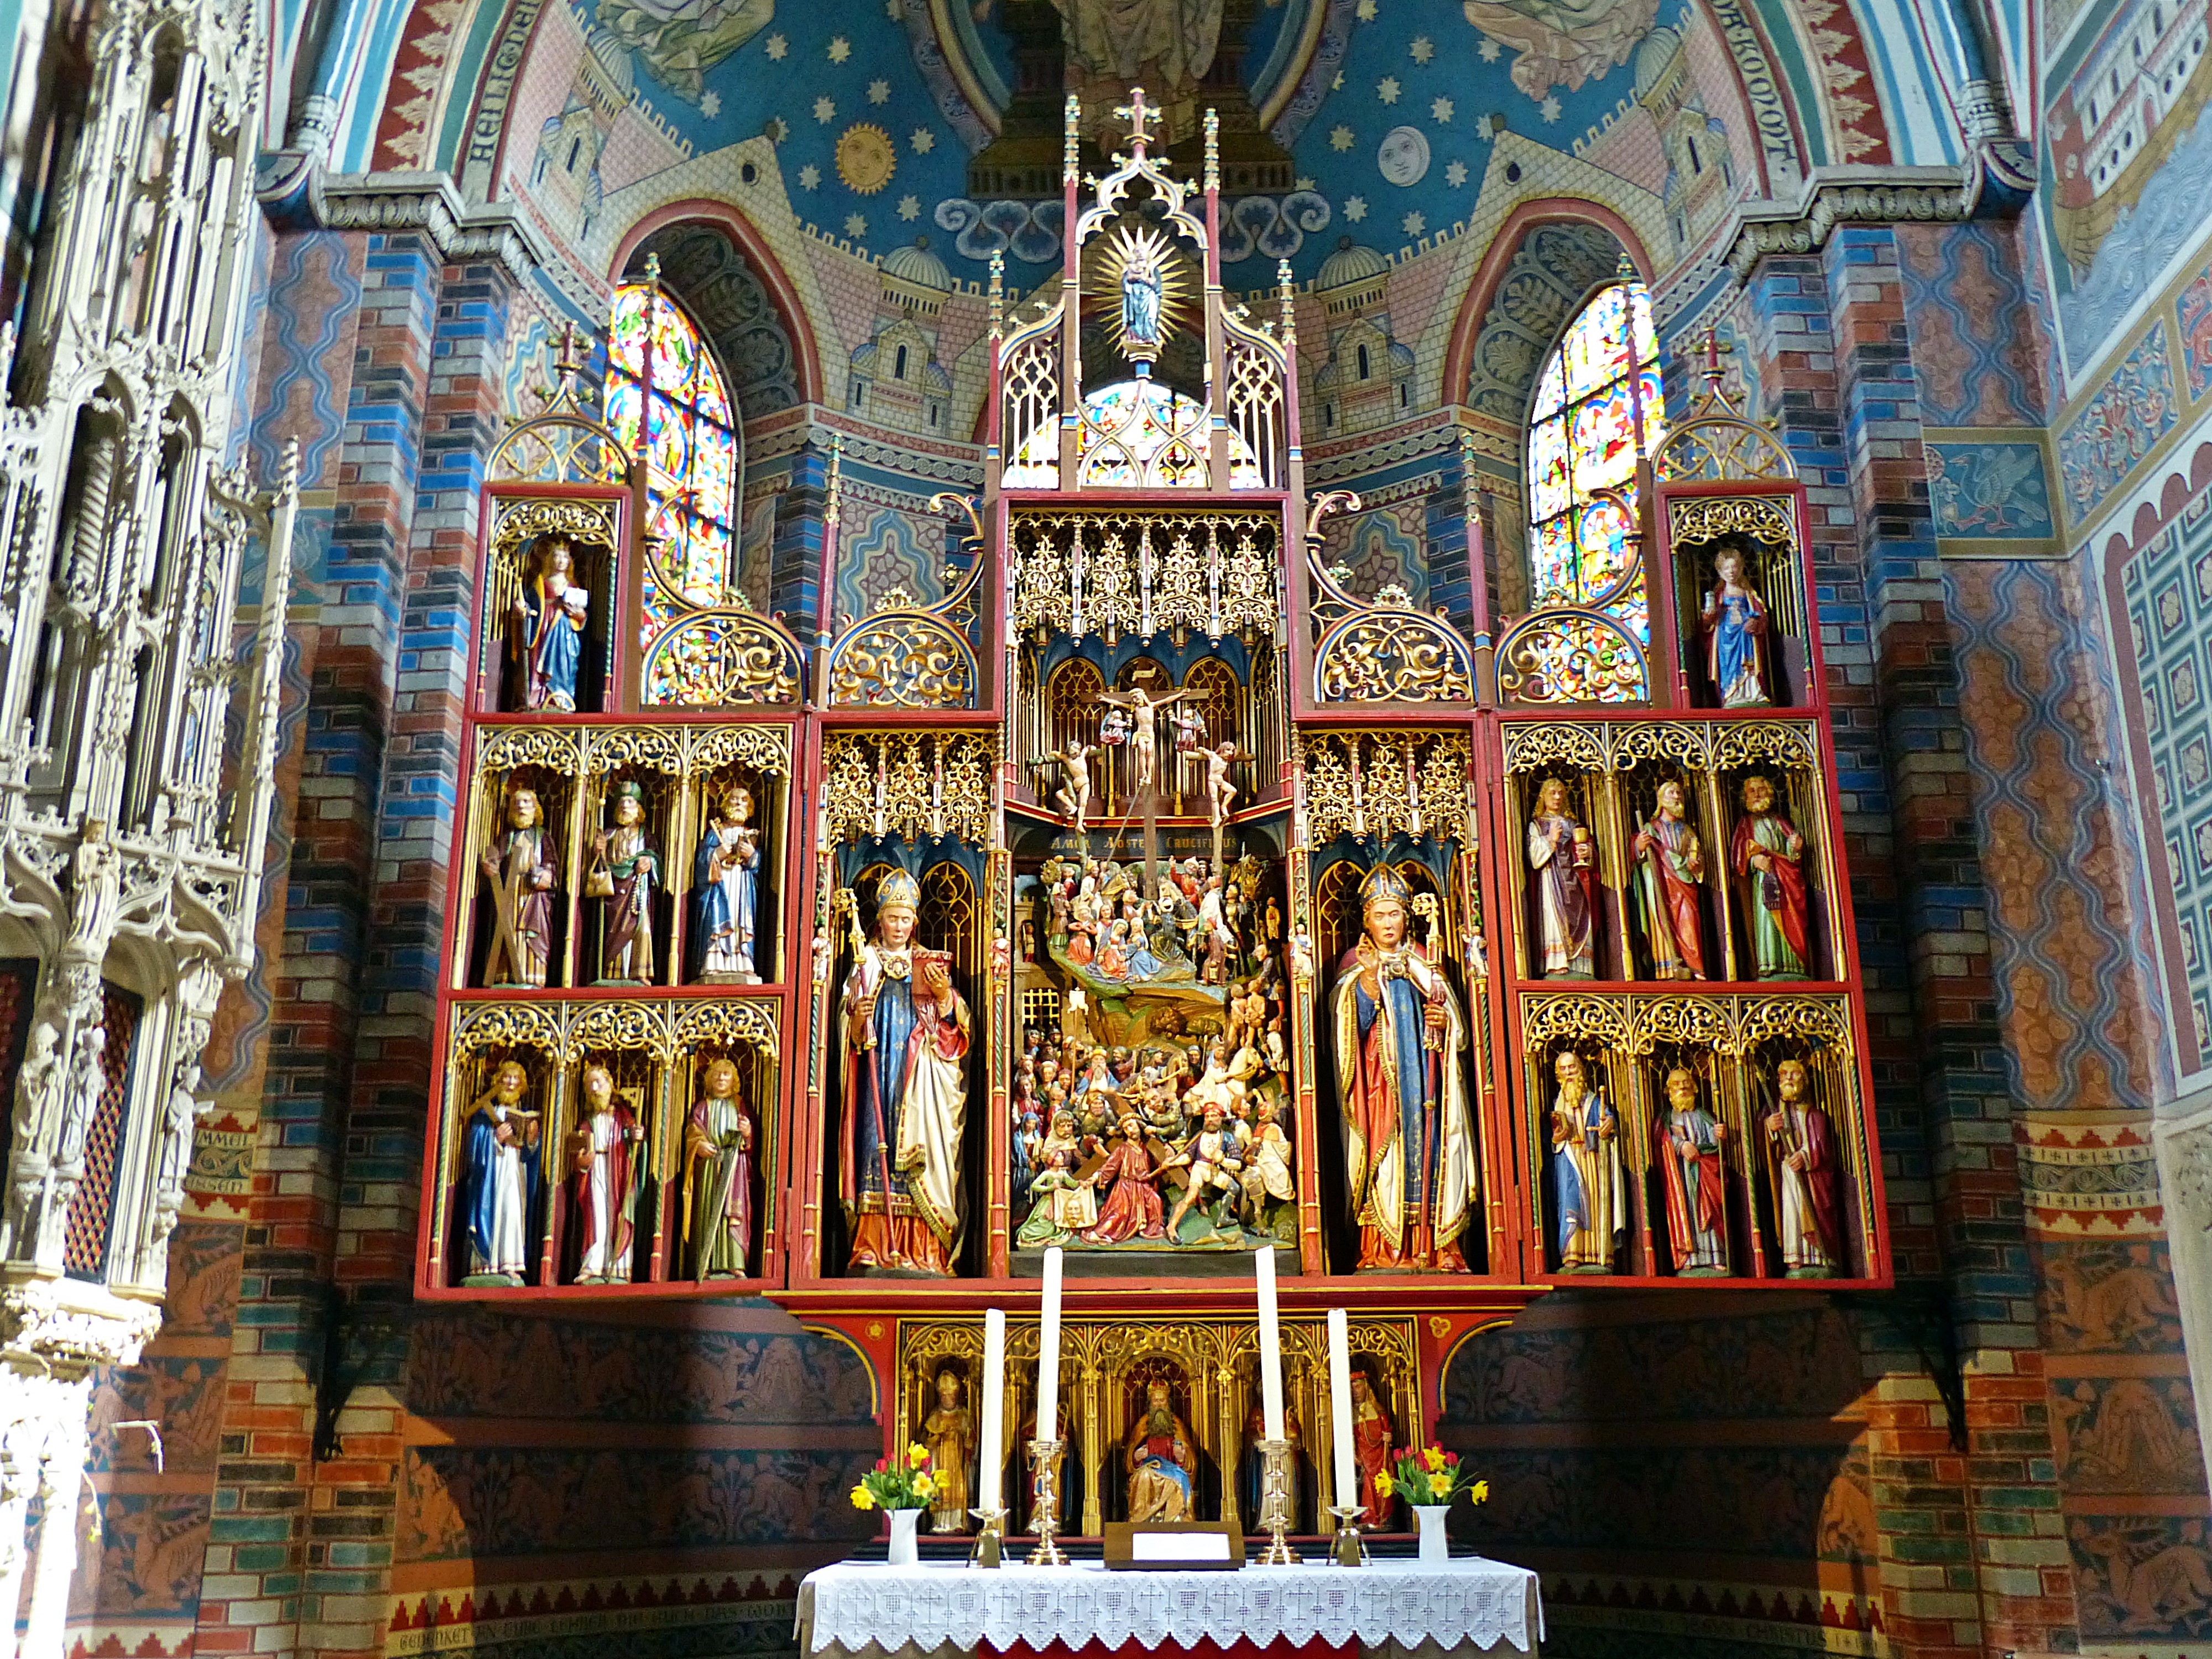
architecture, building, religion, facade, church, cathedral, chapel, place of worship, art, figure, altar, faith, monastery, synagogue, basilica, figures, gilded, gothic architecture, byzantine architecture